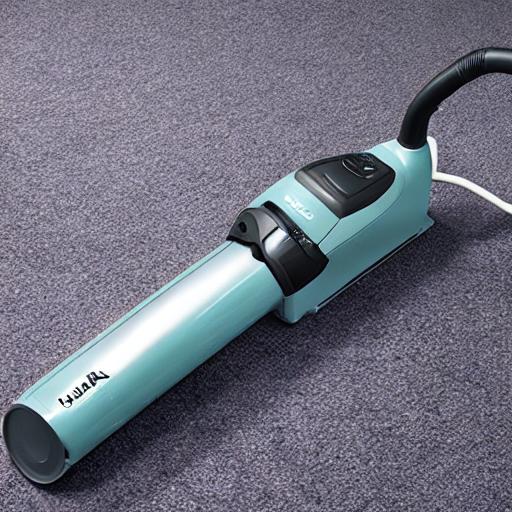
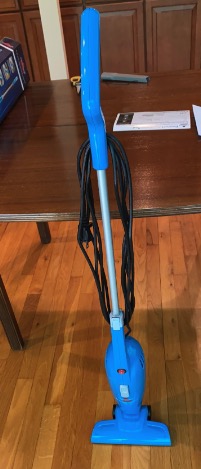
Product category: items_vacuum
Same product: no